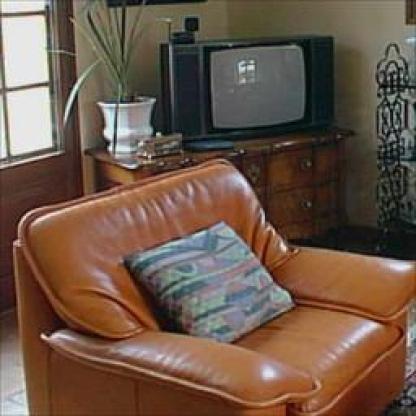
Scene: Indoor